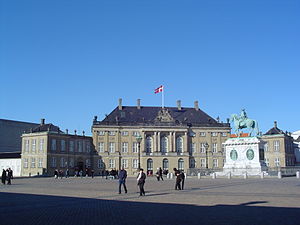
Amalienborgmuseet
Amalienborgmuseet har til huse i Christian VIII's Palæ på Amalienborg
Amalienborgmuseet i København er den ene del af Kongernes Samling og blev åbnet i 1994. De øvrige dele af samlingen er på Rosenborg Slot, samt H.M. Dronningens Håndbibliotek, der findes på Amalienborg og Christiansborg Slot.